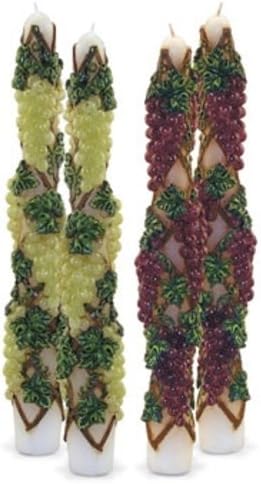
Grapevine Candles Set of 4#42-216
Category: Amazon Home
This gorgeous highly decorative sculptured grapevine candles in red and green has the finest details and highest quality you will find anywhere! highly decorative sculptured grapevine candles in red and green is truly remarkable.Highly decorative sculptured grapevine candles in red and green details: condition: brand new; item sku: 42-216; dimensions: H: 1.5 x W: 8 (inches); more information:- sculpted and hand-decorated. - assorted case pack includes 6 green grape candles in sets of 2, and 6 red grape candles in sets of 2.
Features: Ships next business day